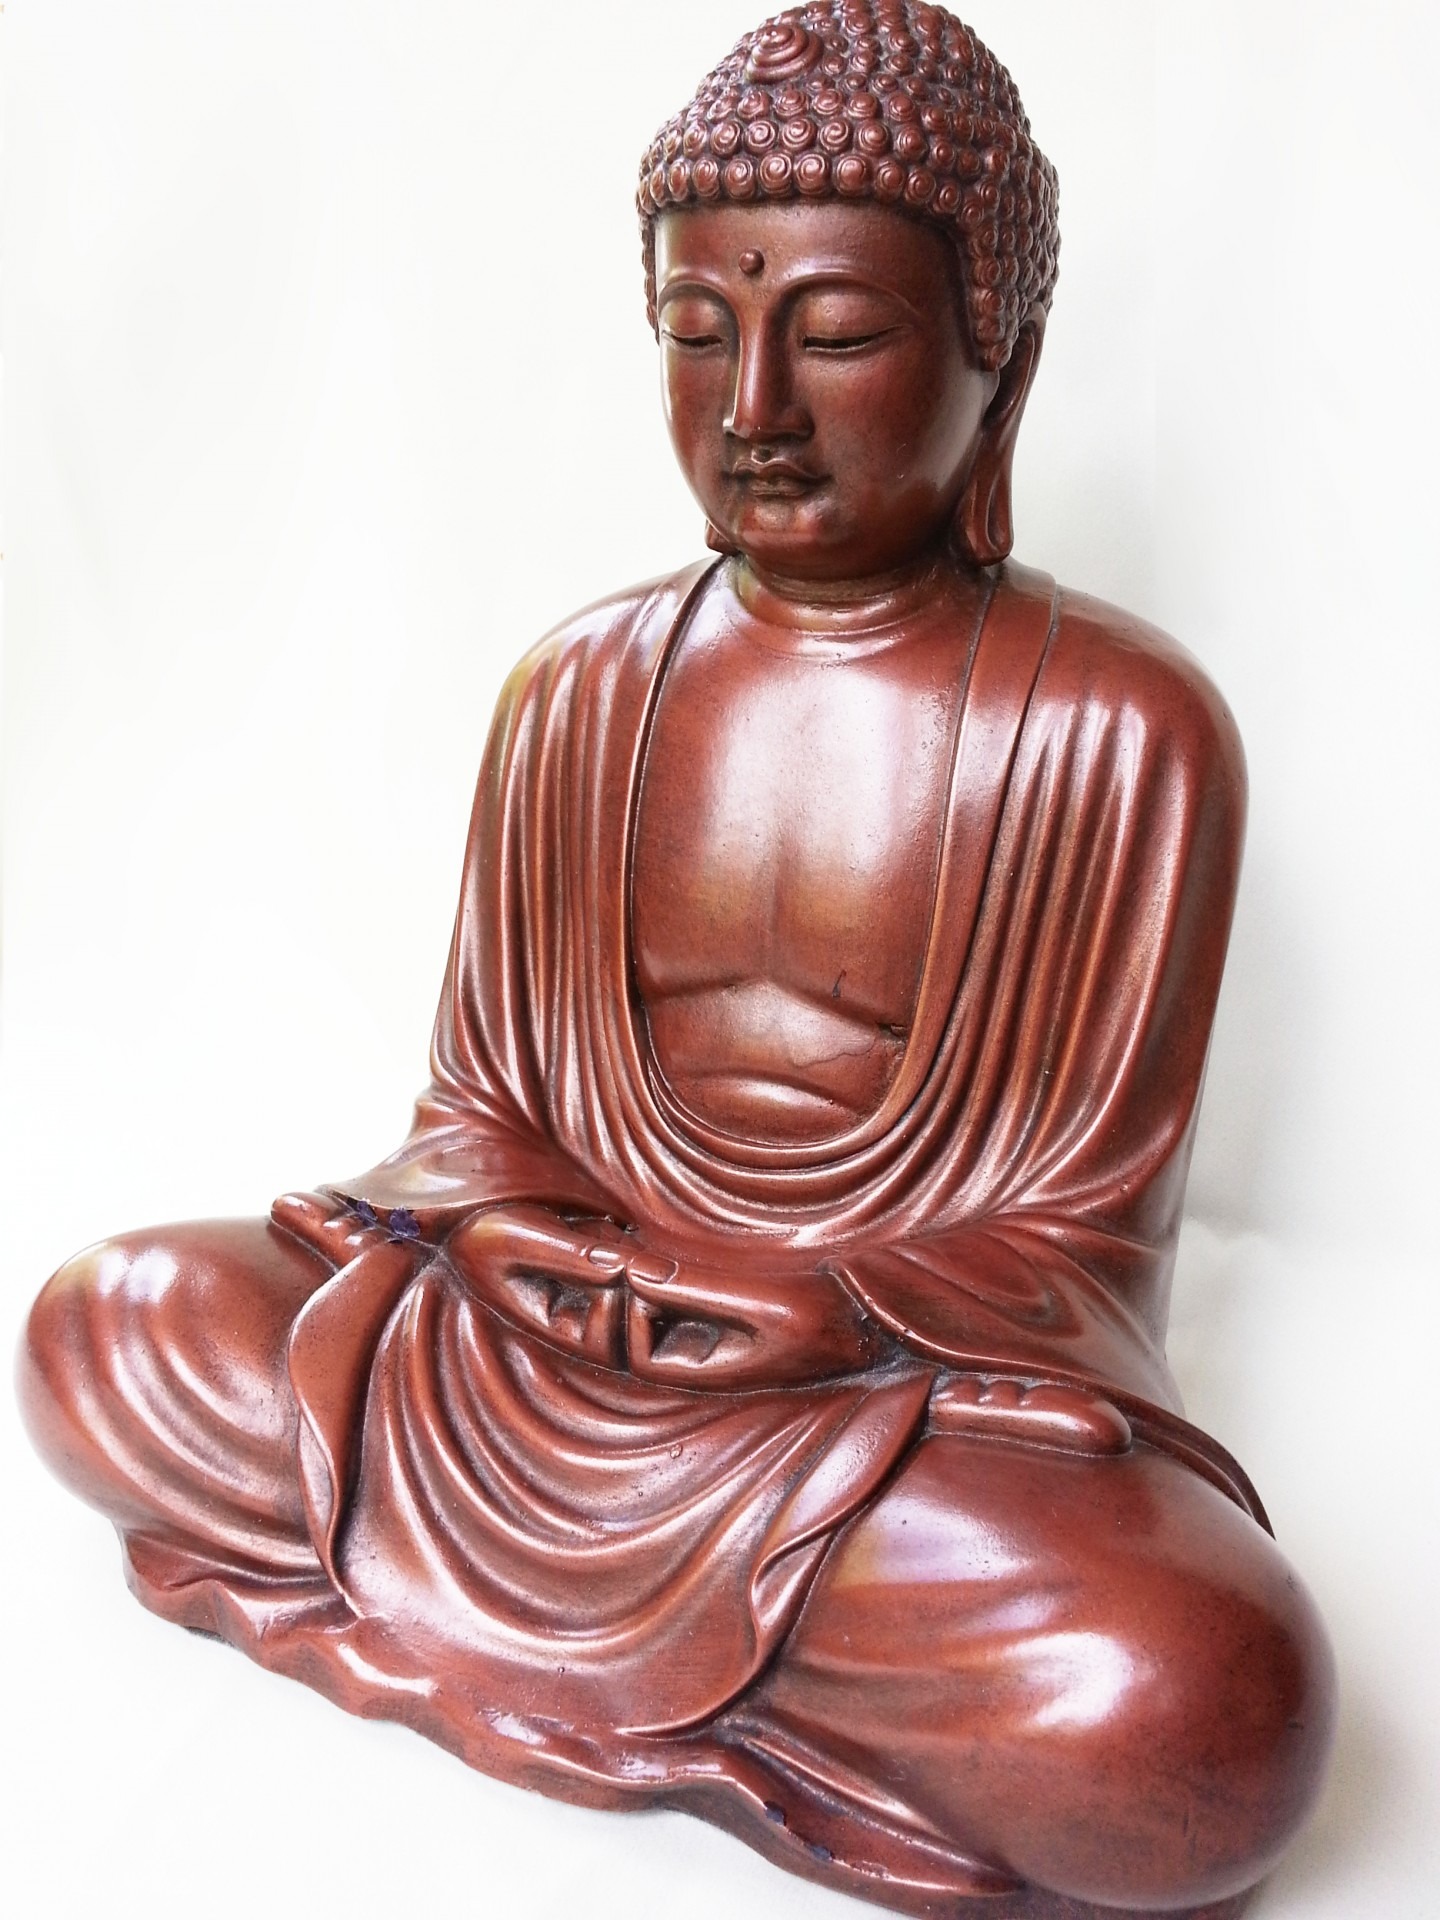
monument, statue, relax, peaceful, sitting, calm, meditate, buddhism, religion, stillness, sculpture, art, meditation, figurine, buddha, serenity, carving, quietness, stone carving, bronze sculpture, gautama buddha, human positions, classical sculpture